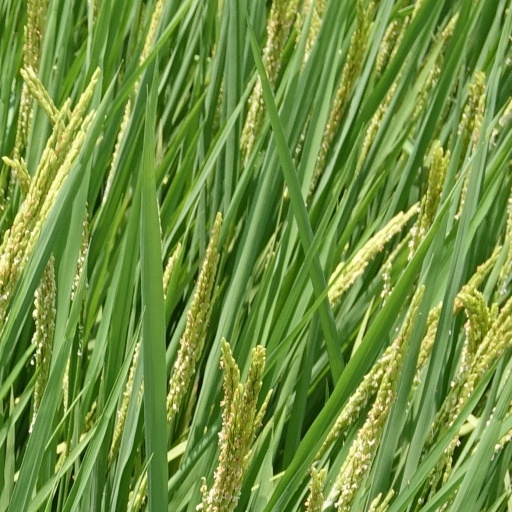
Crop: rice